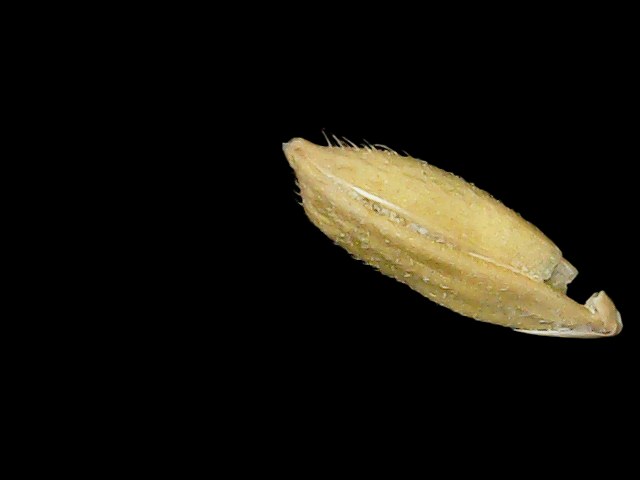
Rice variety: Binadhan17